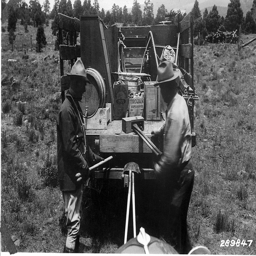
A group of people sitting down at a table together.
A pair of workers unloading the back of a pickup truck.
Two men loading a pick up truck with liquor.
Two men are fixing something in the back of the truck.
Two settlers are preparing to dig with a truck full of booze.